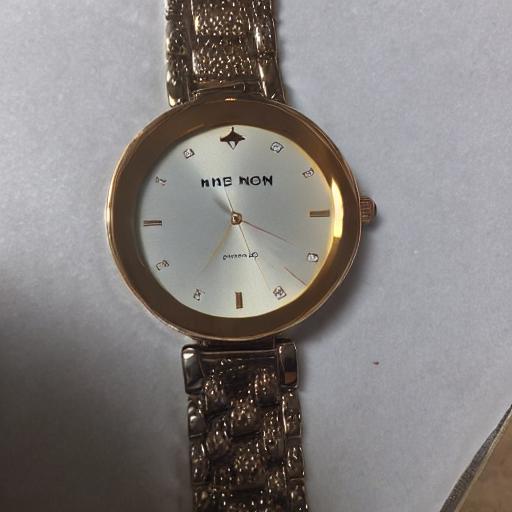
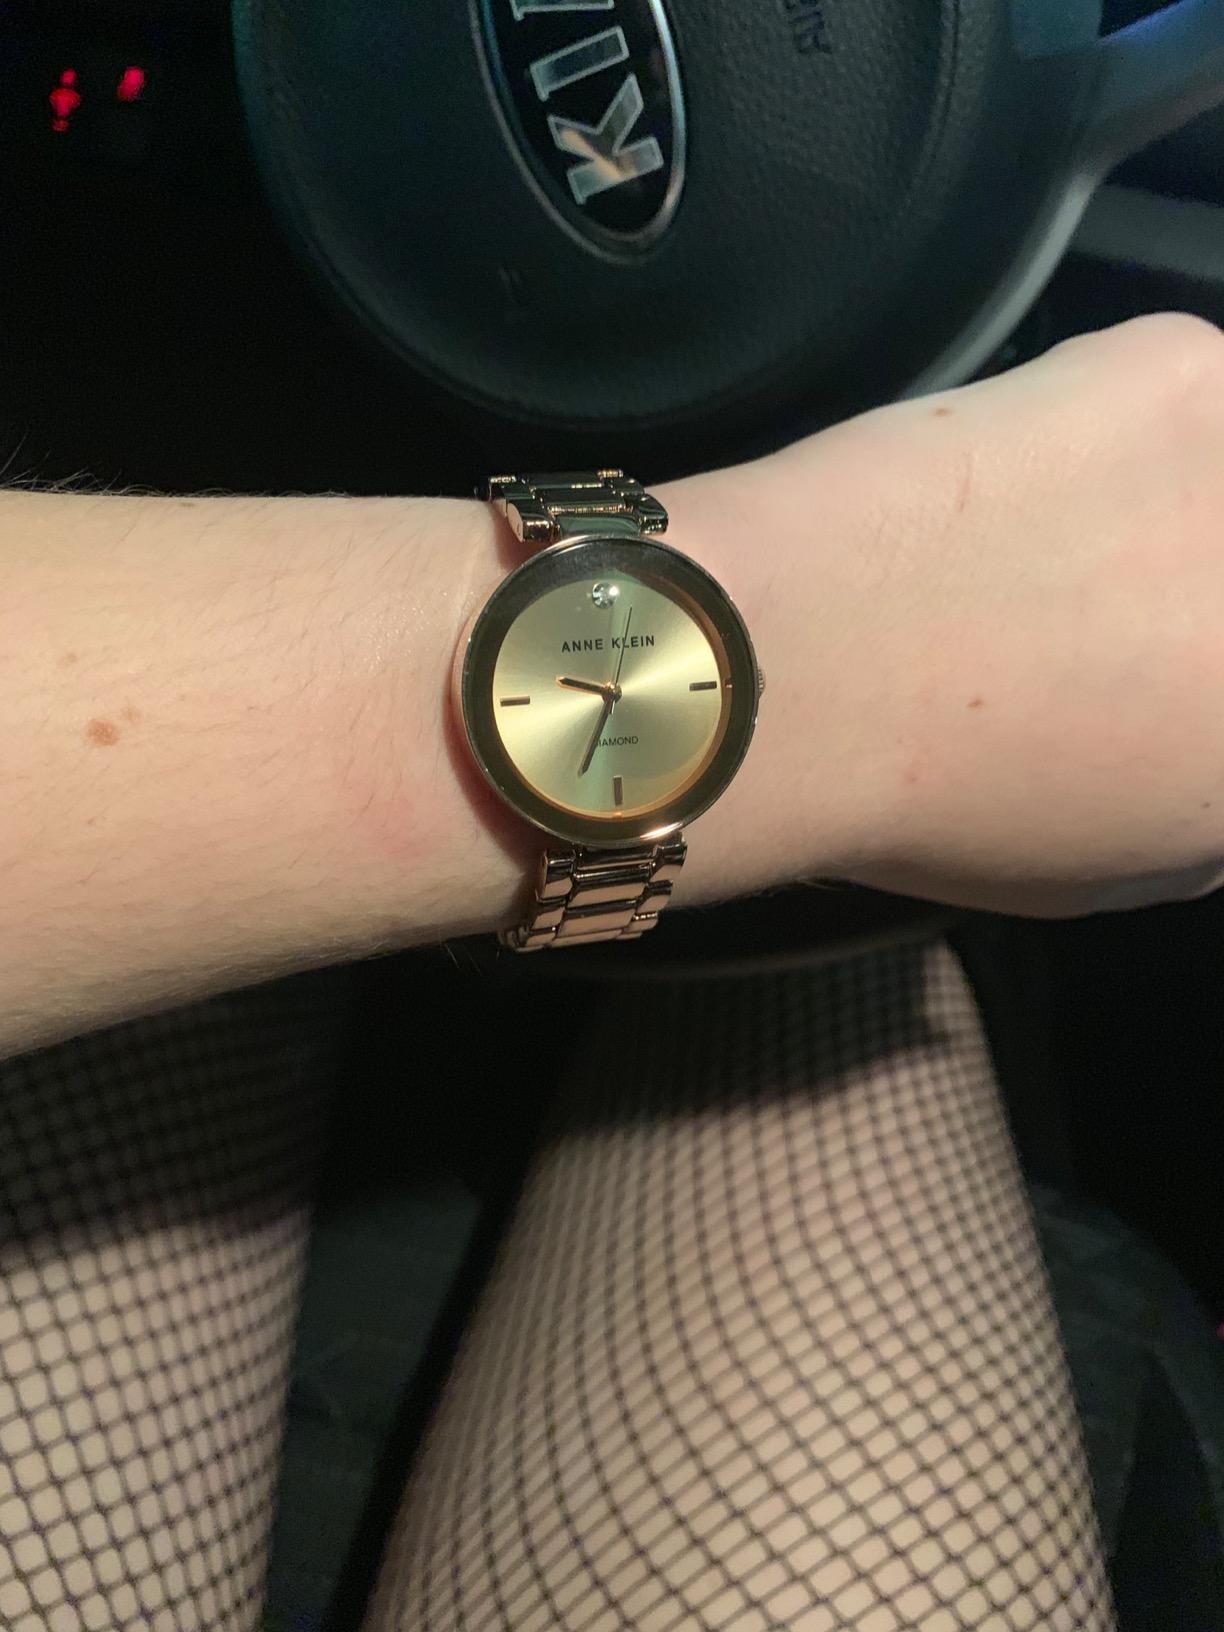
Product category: accessories_watch
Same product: no